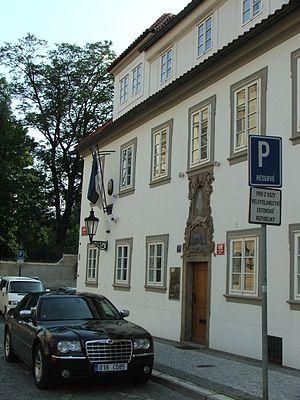
l'Ambassade de l'Estonie à Prague - Malá Strana, Tchéquie, Maison - Chez le renard bleu